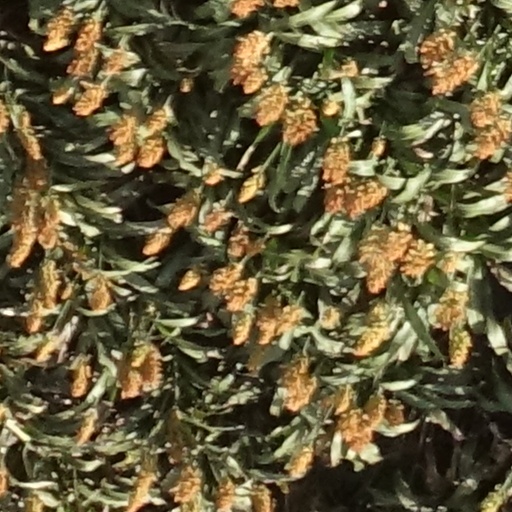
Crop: sorghum